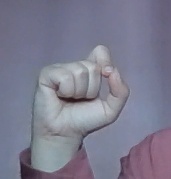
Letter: fa